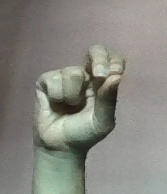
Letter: gaaf